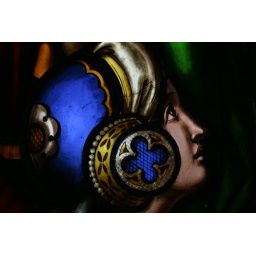
A stained glass window in Ely Cathedral.